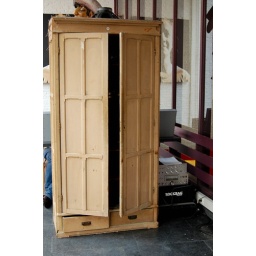
Week van het ontwerpen 2008. Expo: &amp;quot;ZIT STIL&amp;quot;. Installaties in de bibliotheek van Kortrijk door leerlingen van het Atheneum Pottelberg in Kortrijk.